Gil Green (director)

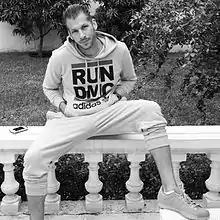
Green in 2013

Gil attended the Tisch School of the Arts at New York University, at age 19. His thesis music video appeared on music networks, including MTV, BET, and The Box. This launched his career in the music video industry.